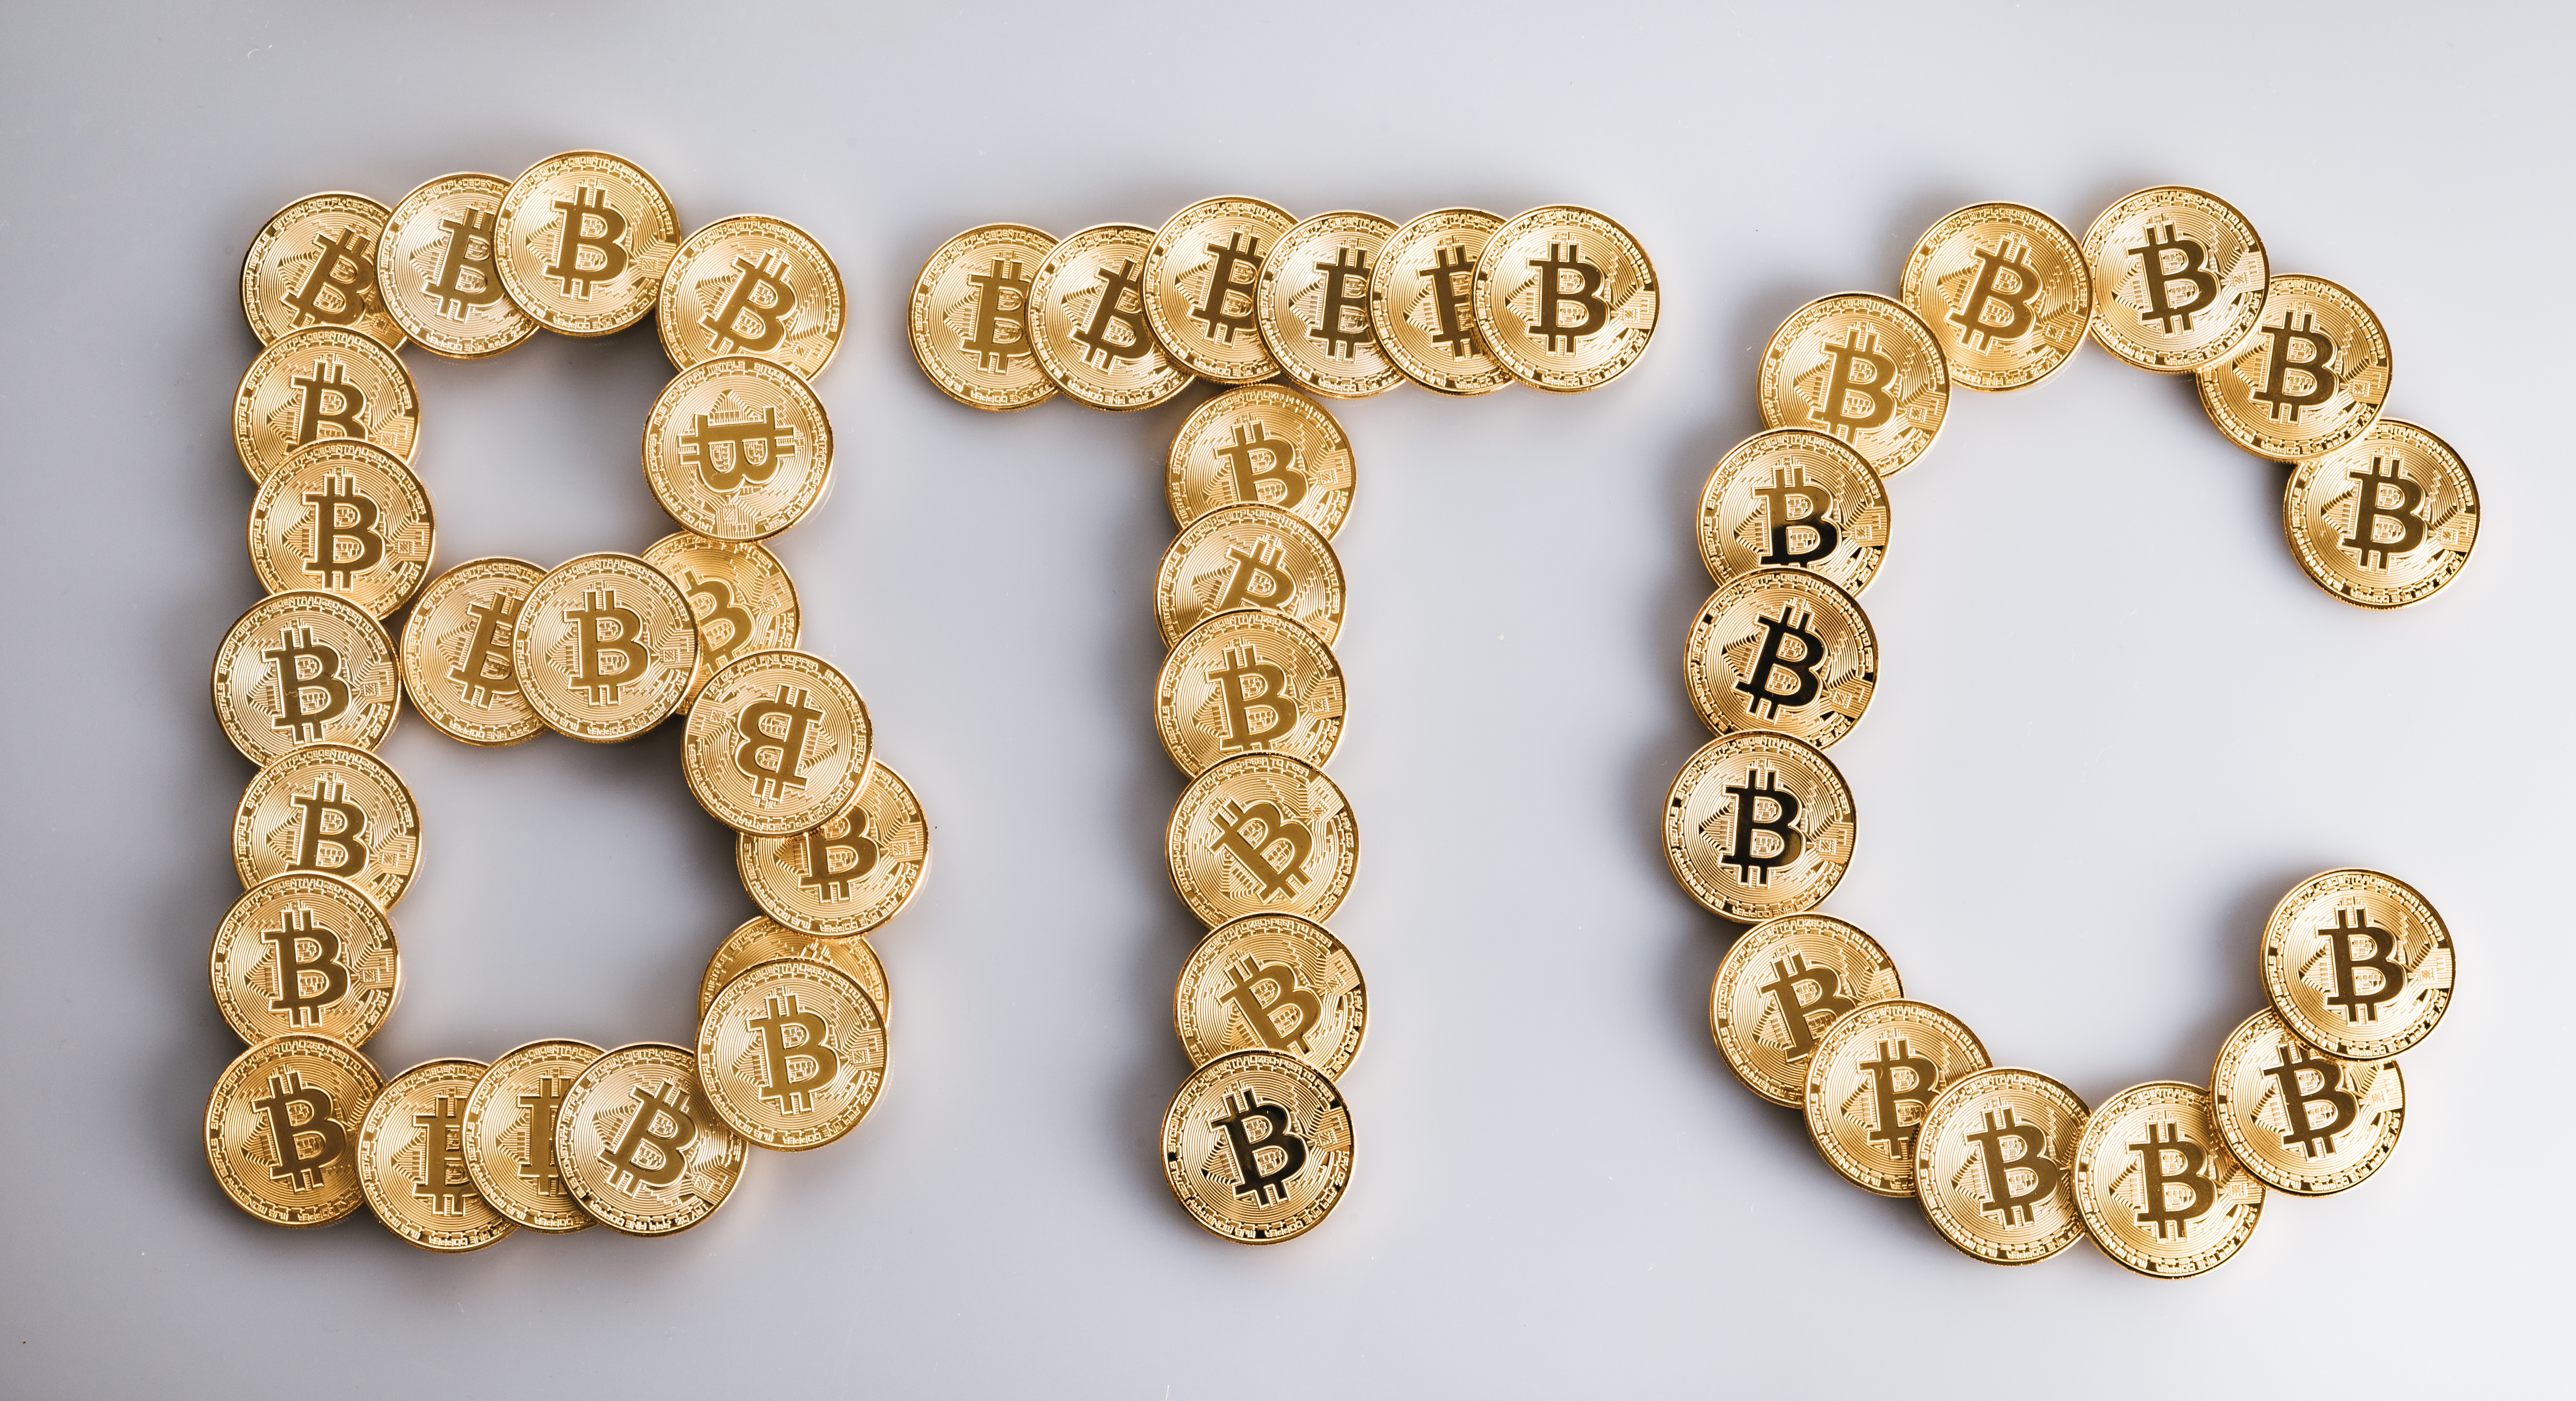
bitcoin, metal, fashion accessory, chain, jewellery, font, gold, brass, bracelet